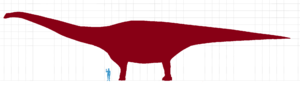
Patagotitan / Galleri
Størrelse sammenlignet med et menneske
Patagotitan er en slægt af sauropoder fra Cerro Barcino-formationen i Chubut-provinsen i Patagonien, Argentina. Patagotitan indeholder en enkelt art Patagotitan mayorum, først offentliggjort i 2014 og herefter valideret og navngivet i 2017 af José Carballido og kollegaer.